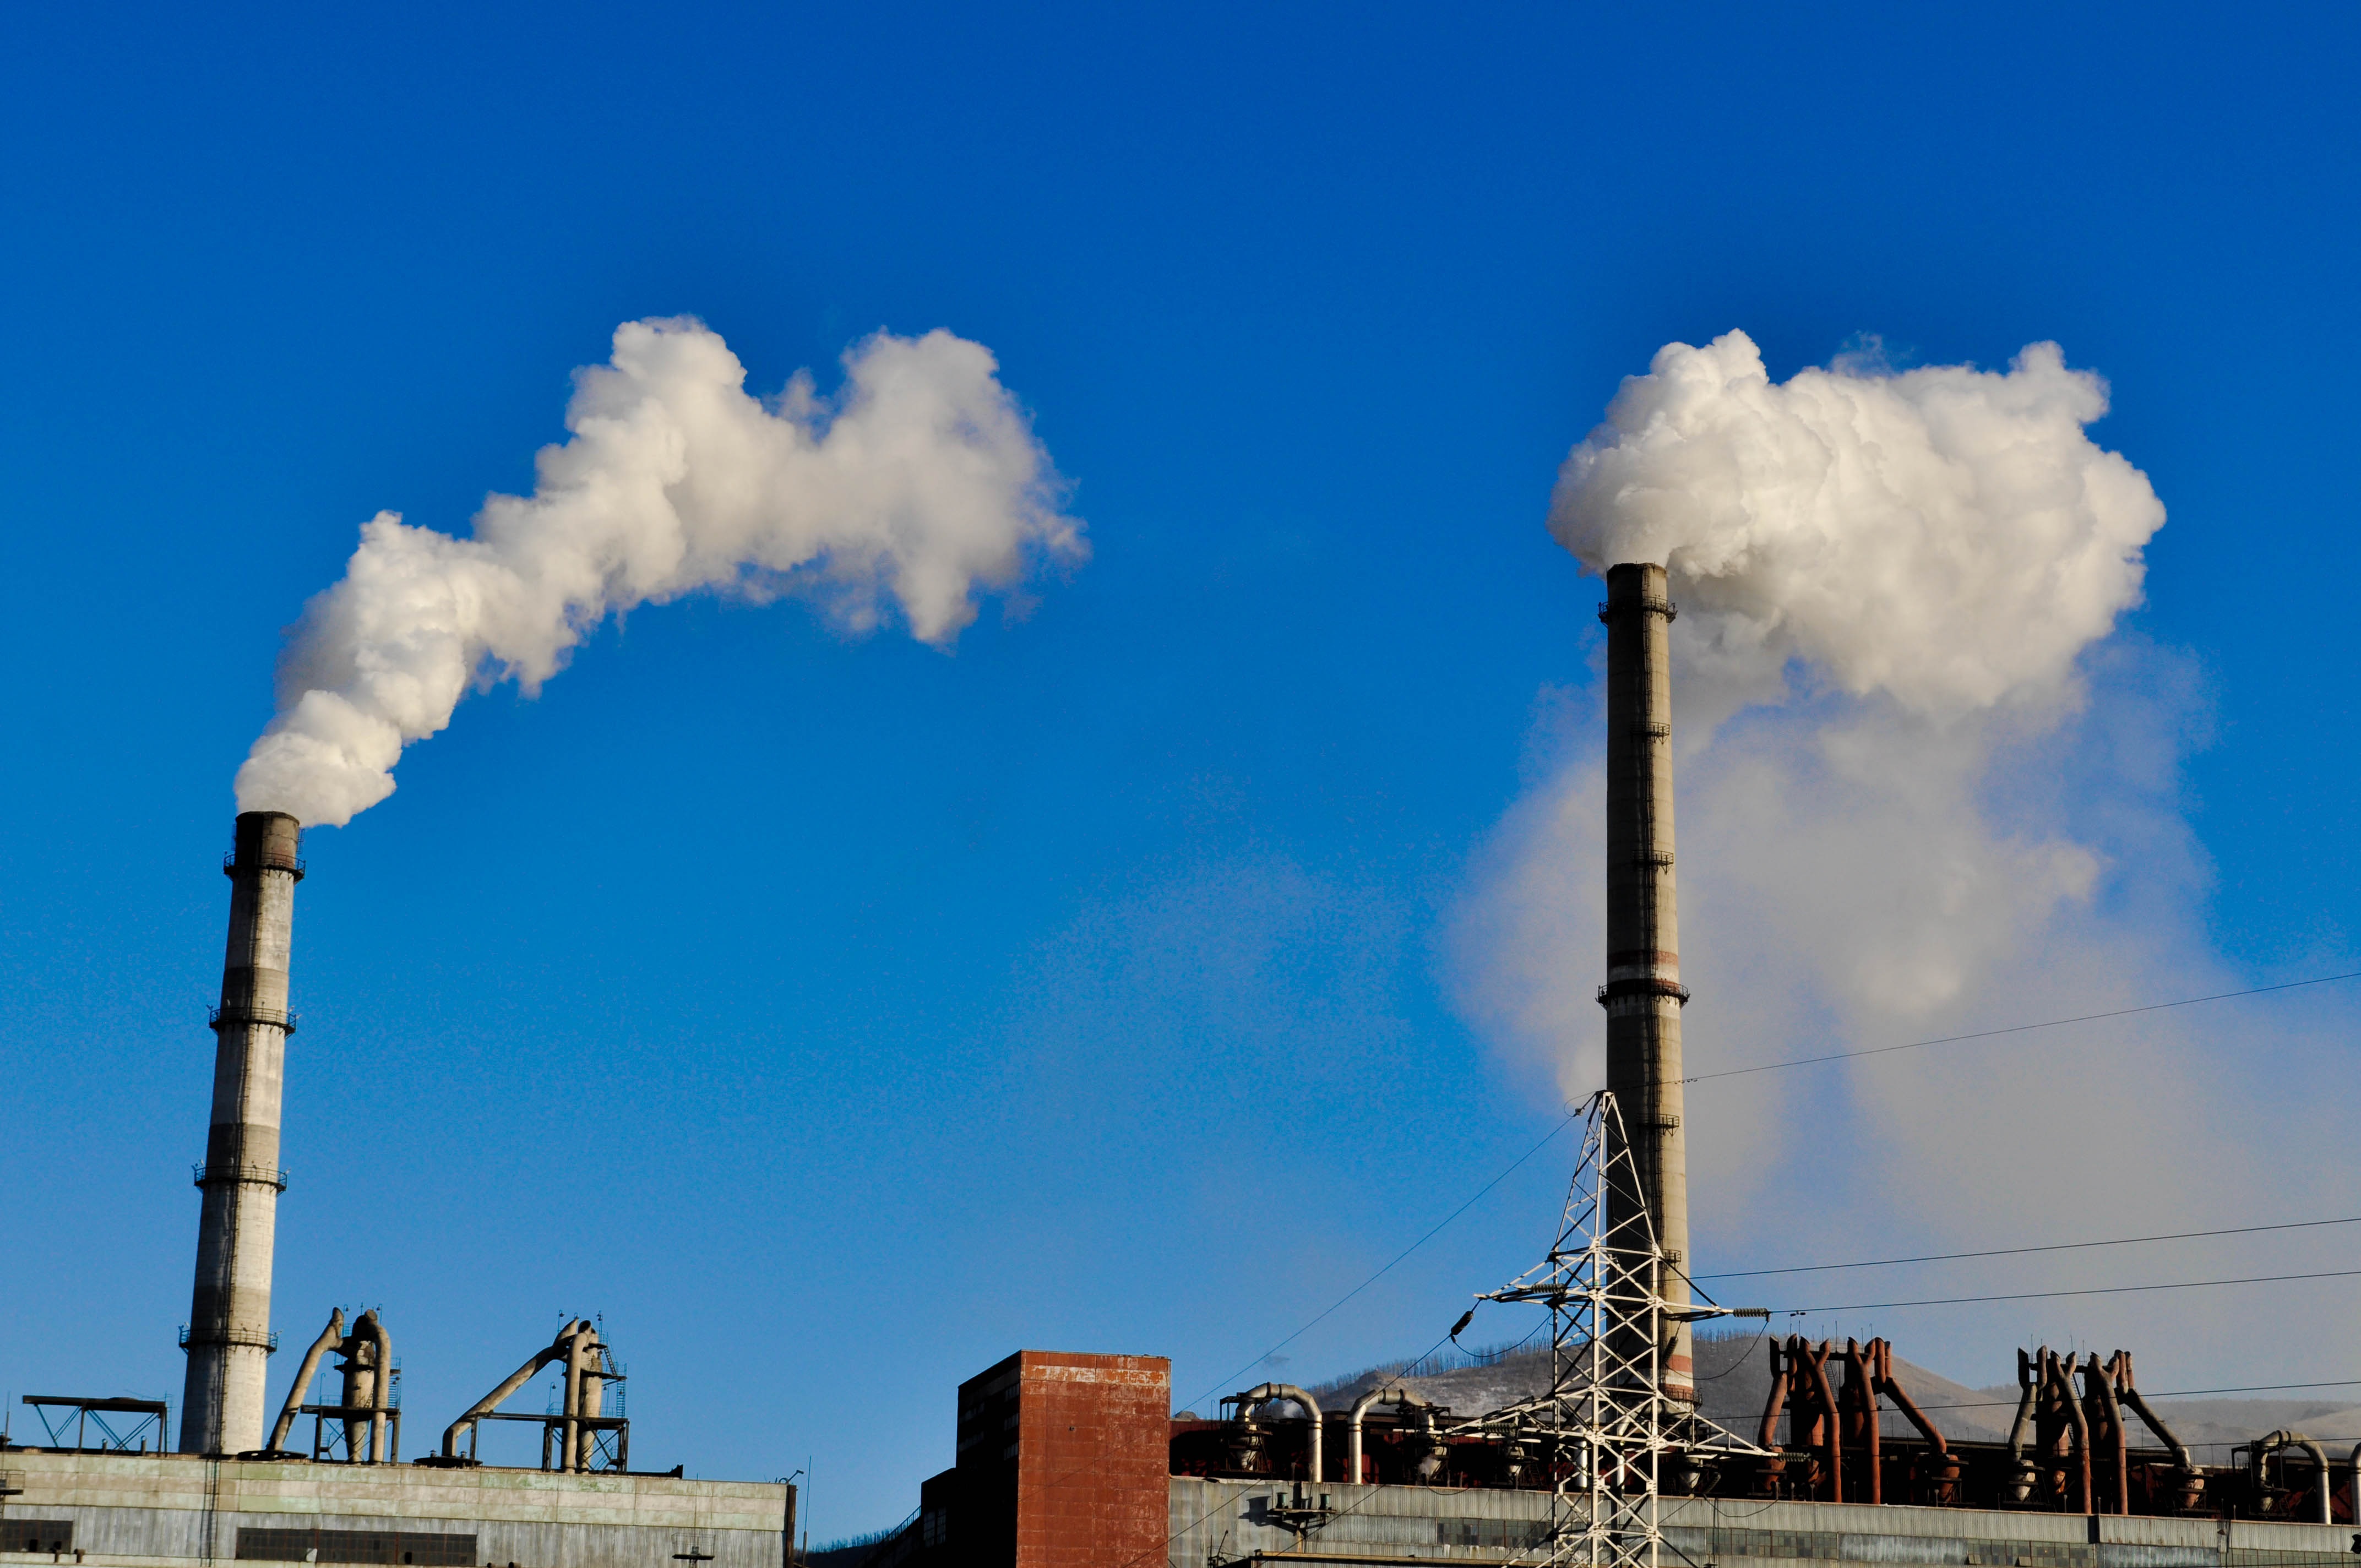
cloud, sky, air, wind, smoke, fire, industry, electricity, energy, burn, power plant, power, pipe, electric, coal, pollution, mongolia, thermal, power station, ulaanbaatar, air pollution, atmosphere of earth, outdoor structure, oil field, gas flare, ulan bator